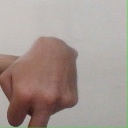
अक्षर: प